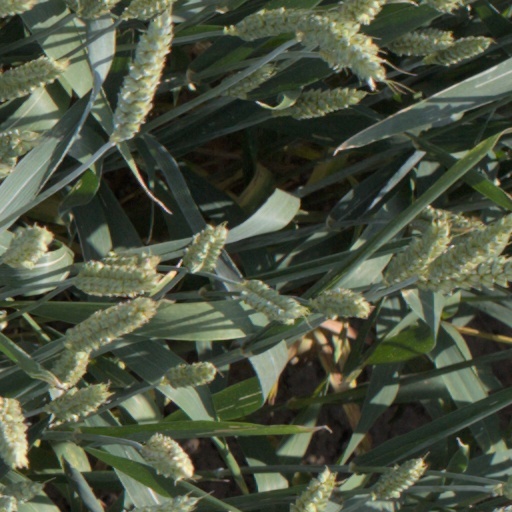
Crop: wheat